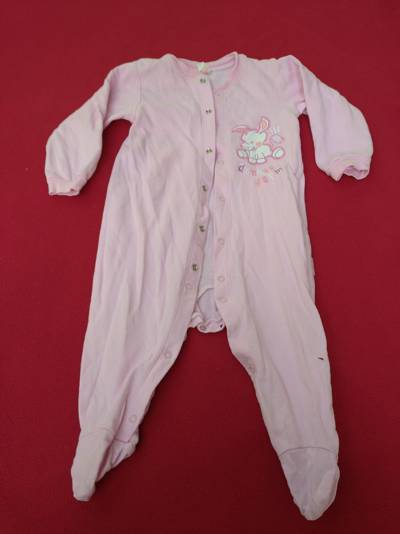
Waste category: clothes